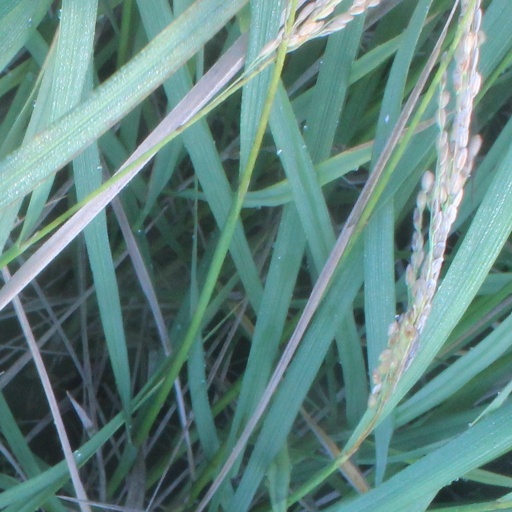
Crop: rice